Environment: real
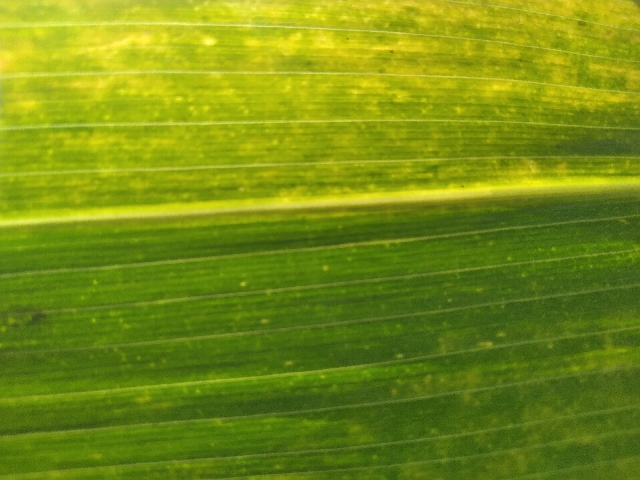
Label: lethal_necrosis